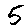
Label: 5